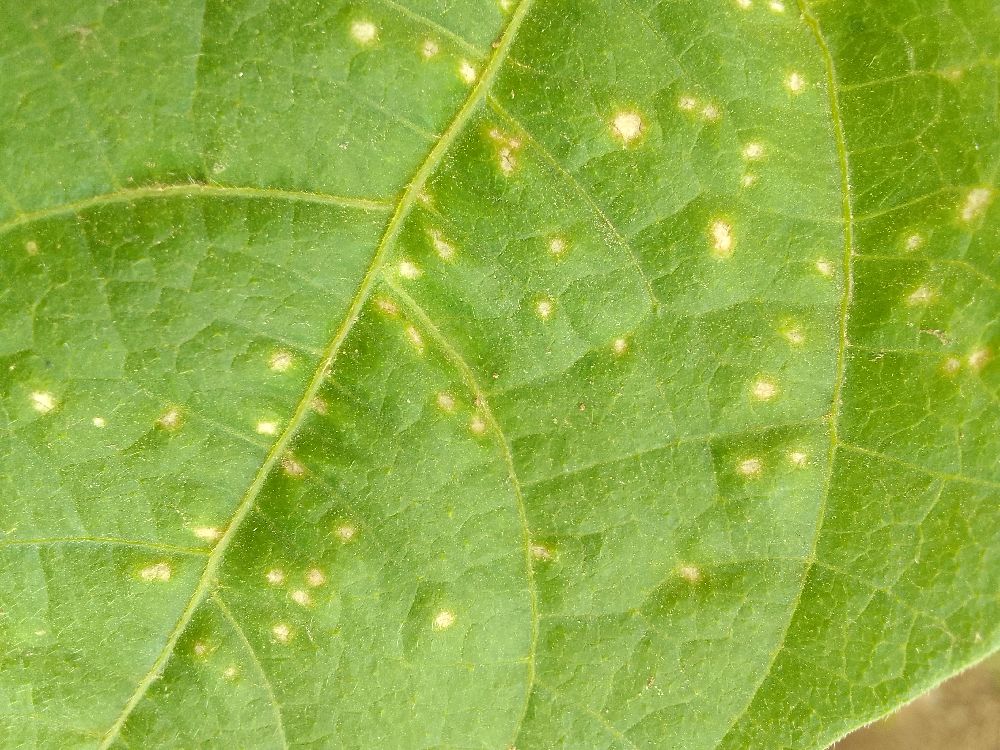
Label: rust